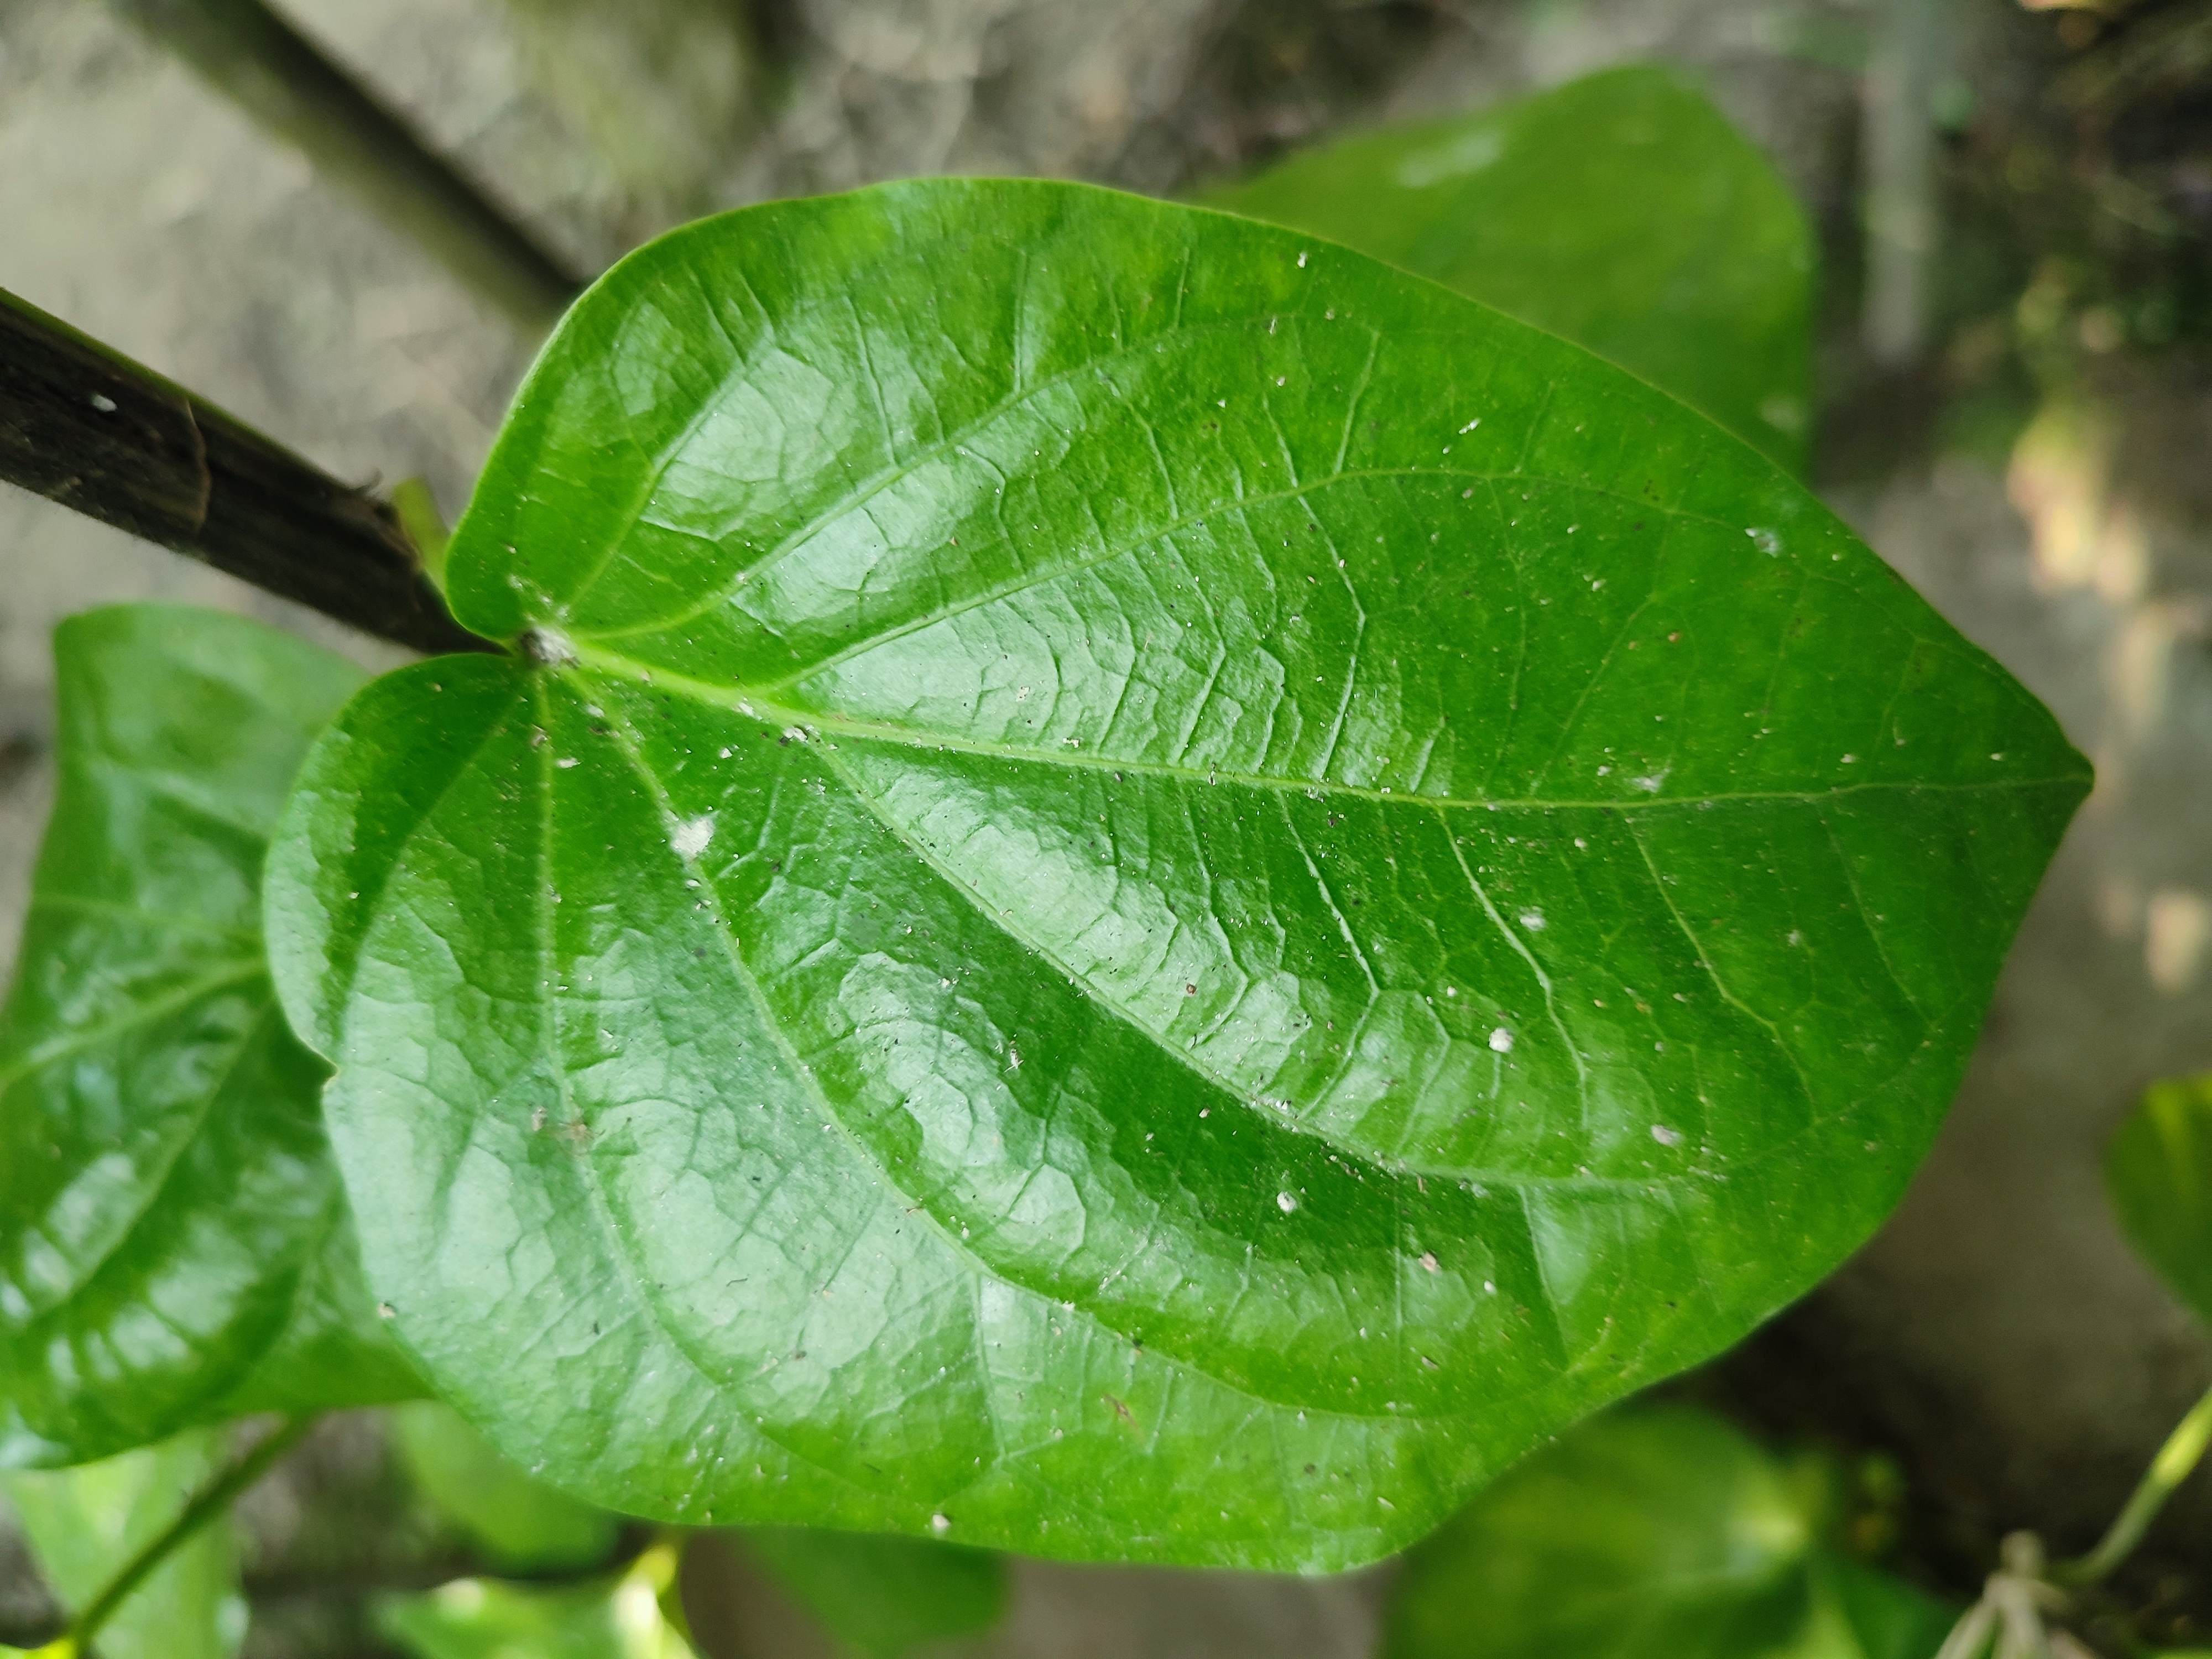
Label: Healthy_Leaf